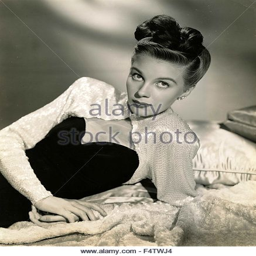
a model wears a dress with a50s hairstyle typical of the period